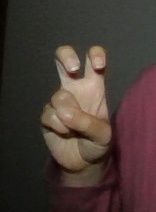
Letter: toot